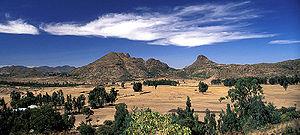
Mereb Lehe est un des 36 woredas de la région du Tigré, en Éthiopie.